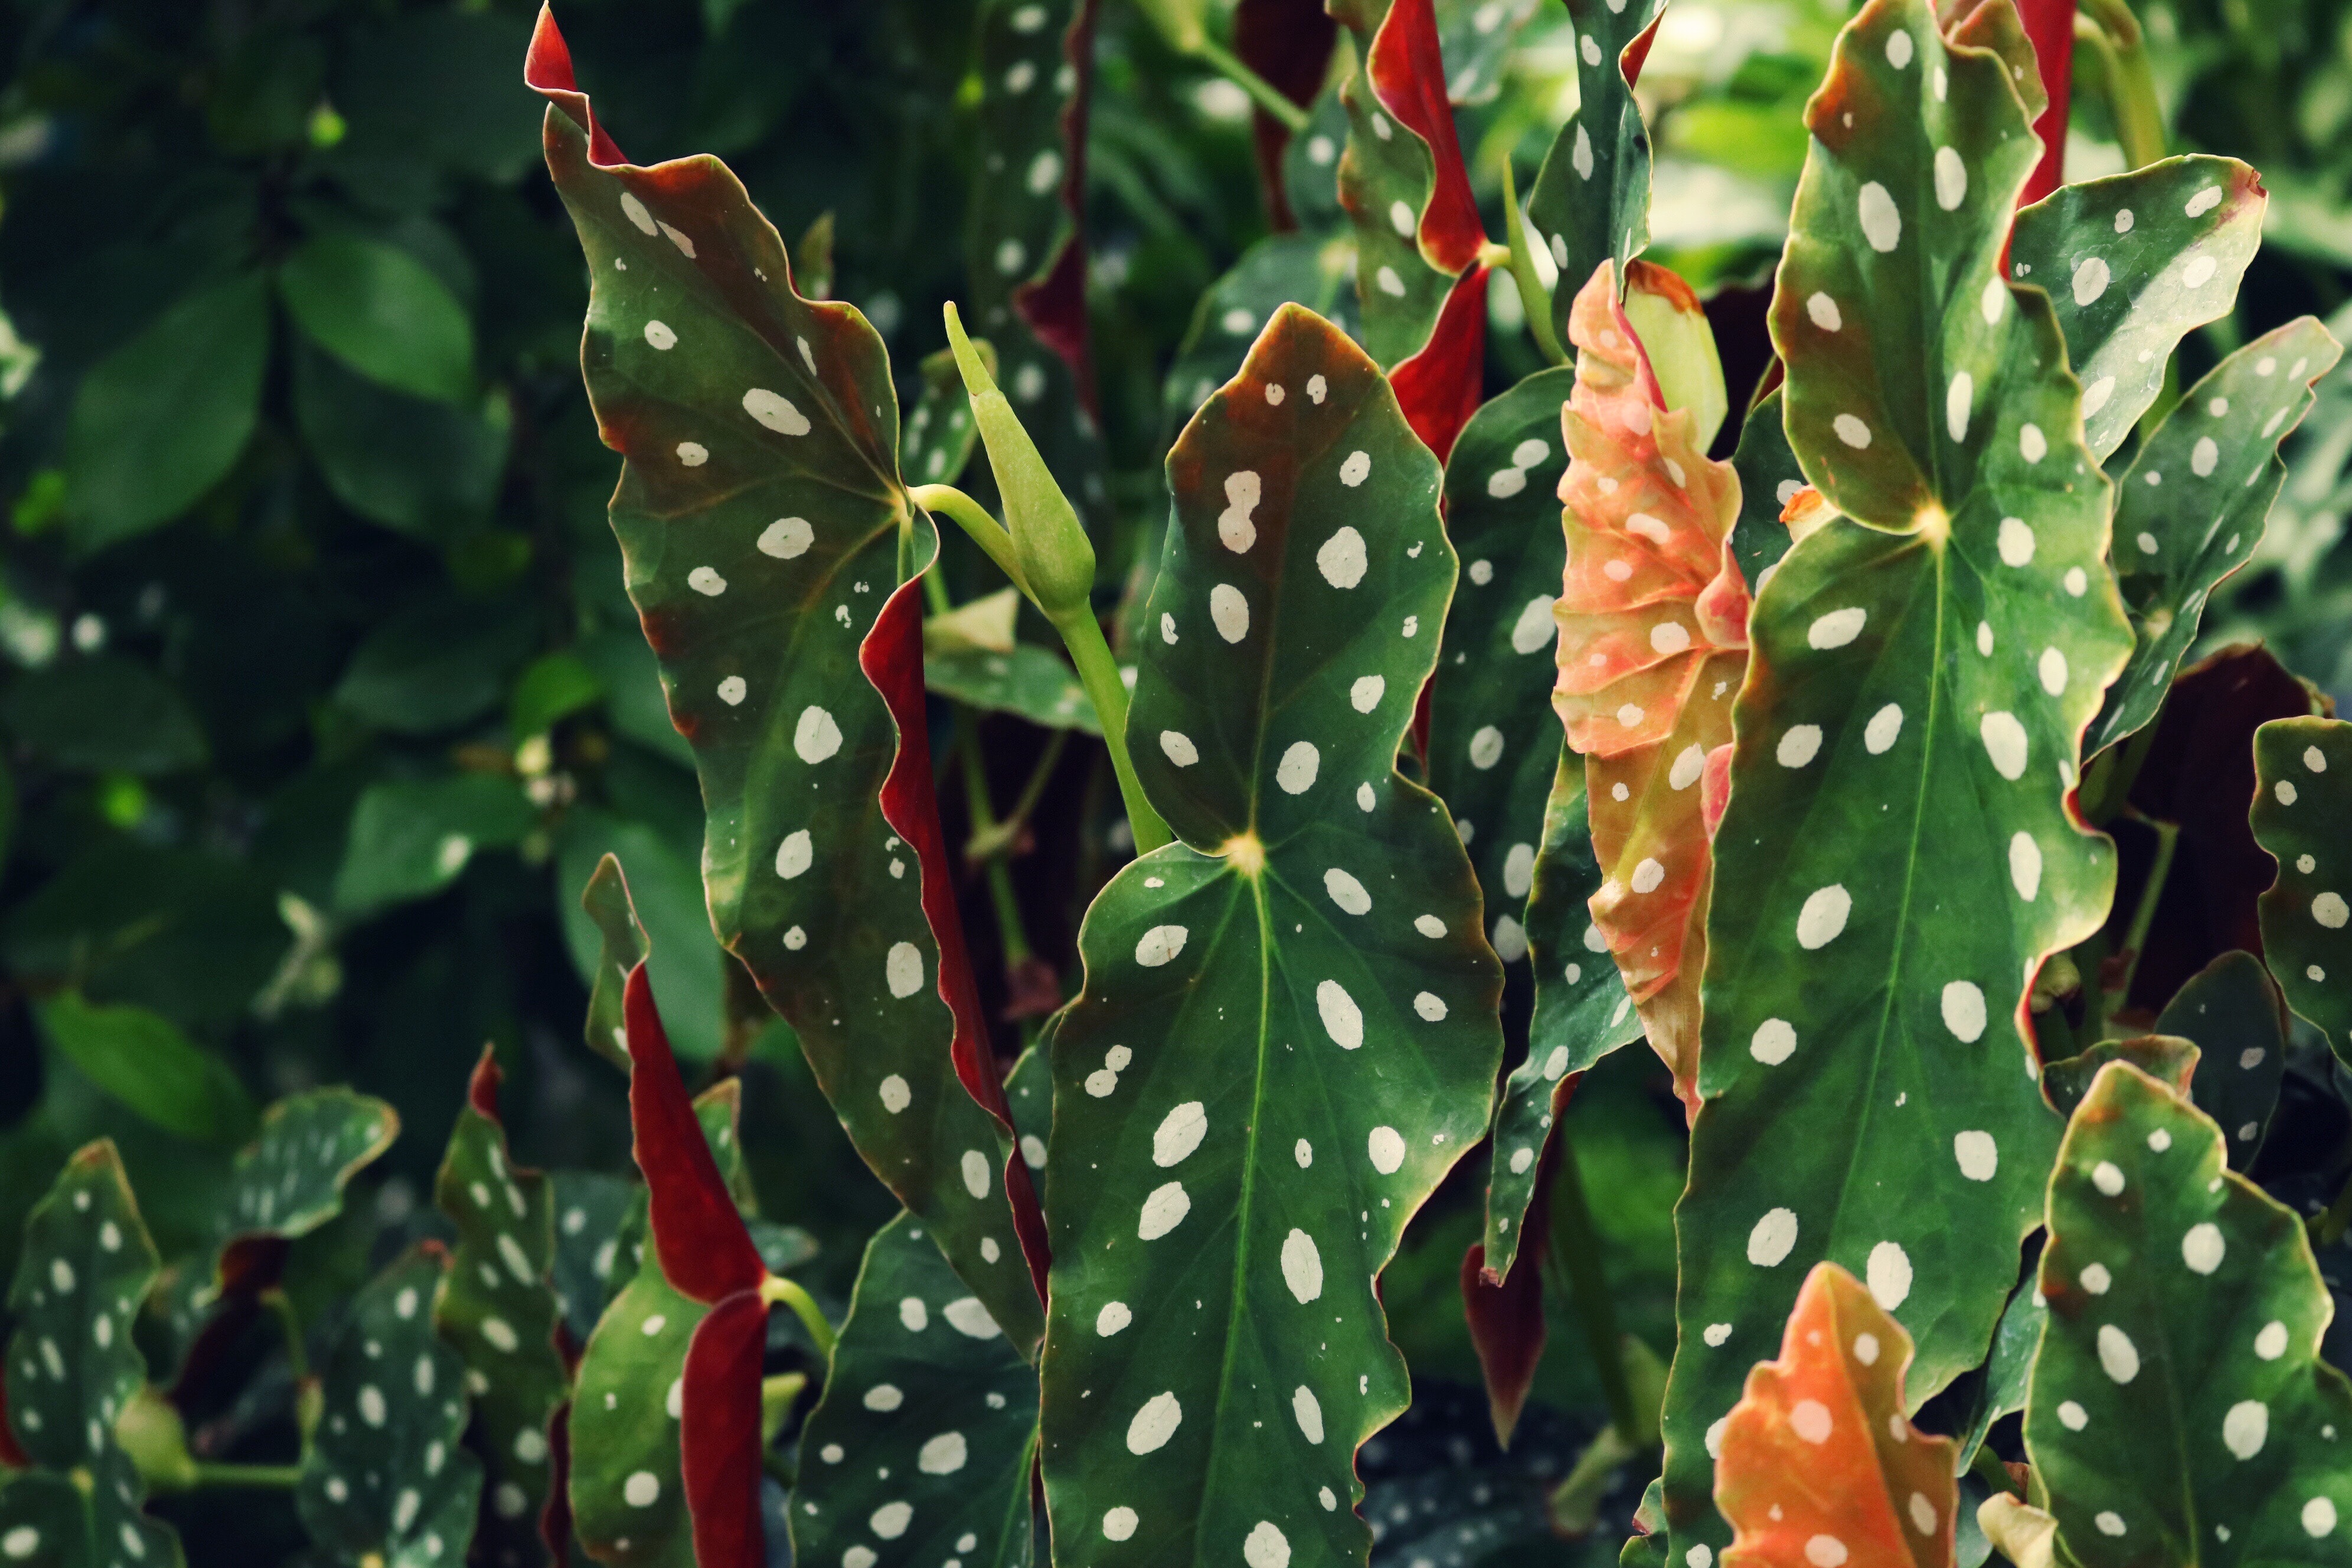
flower, plant, terrestrial plant, botany, leaf, cactus, flowering plant, adaptation, plant stem